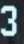
Number: 3